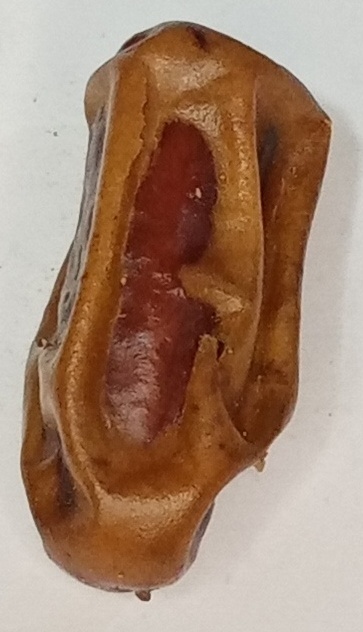
Variety: gajar
Size: small
Grade: grade-3